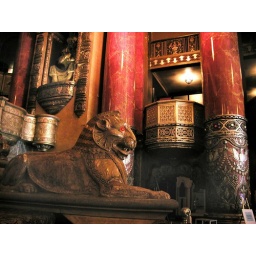
Fierce stone lion in front of those awesome columns...the eyes had a red light inside that glowed...